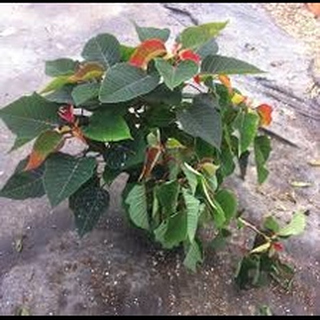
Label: wheat_common_root_rot